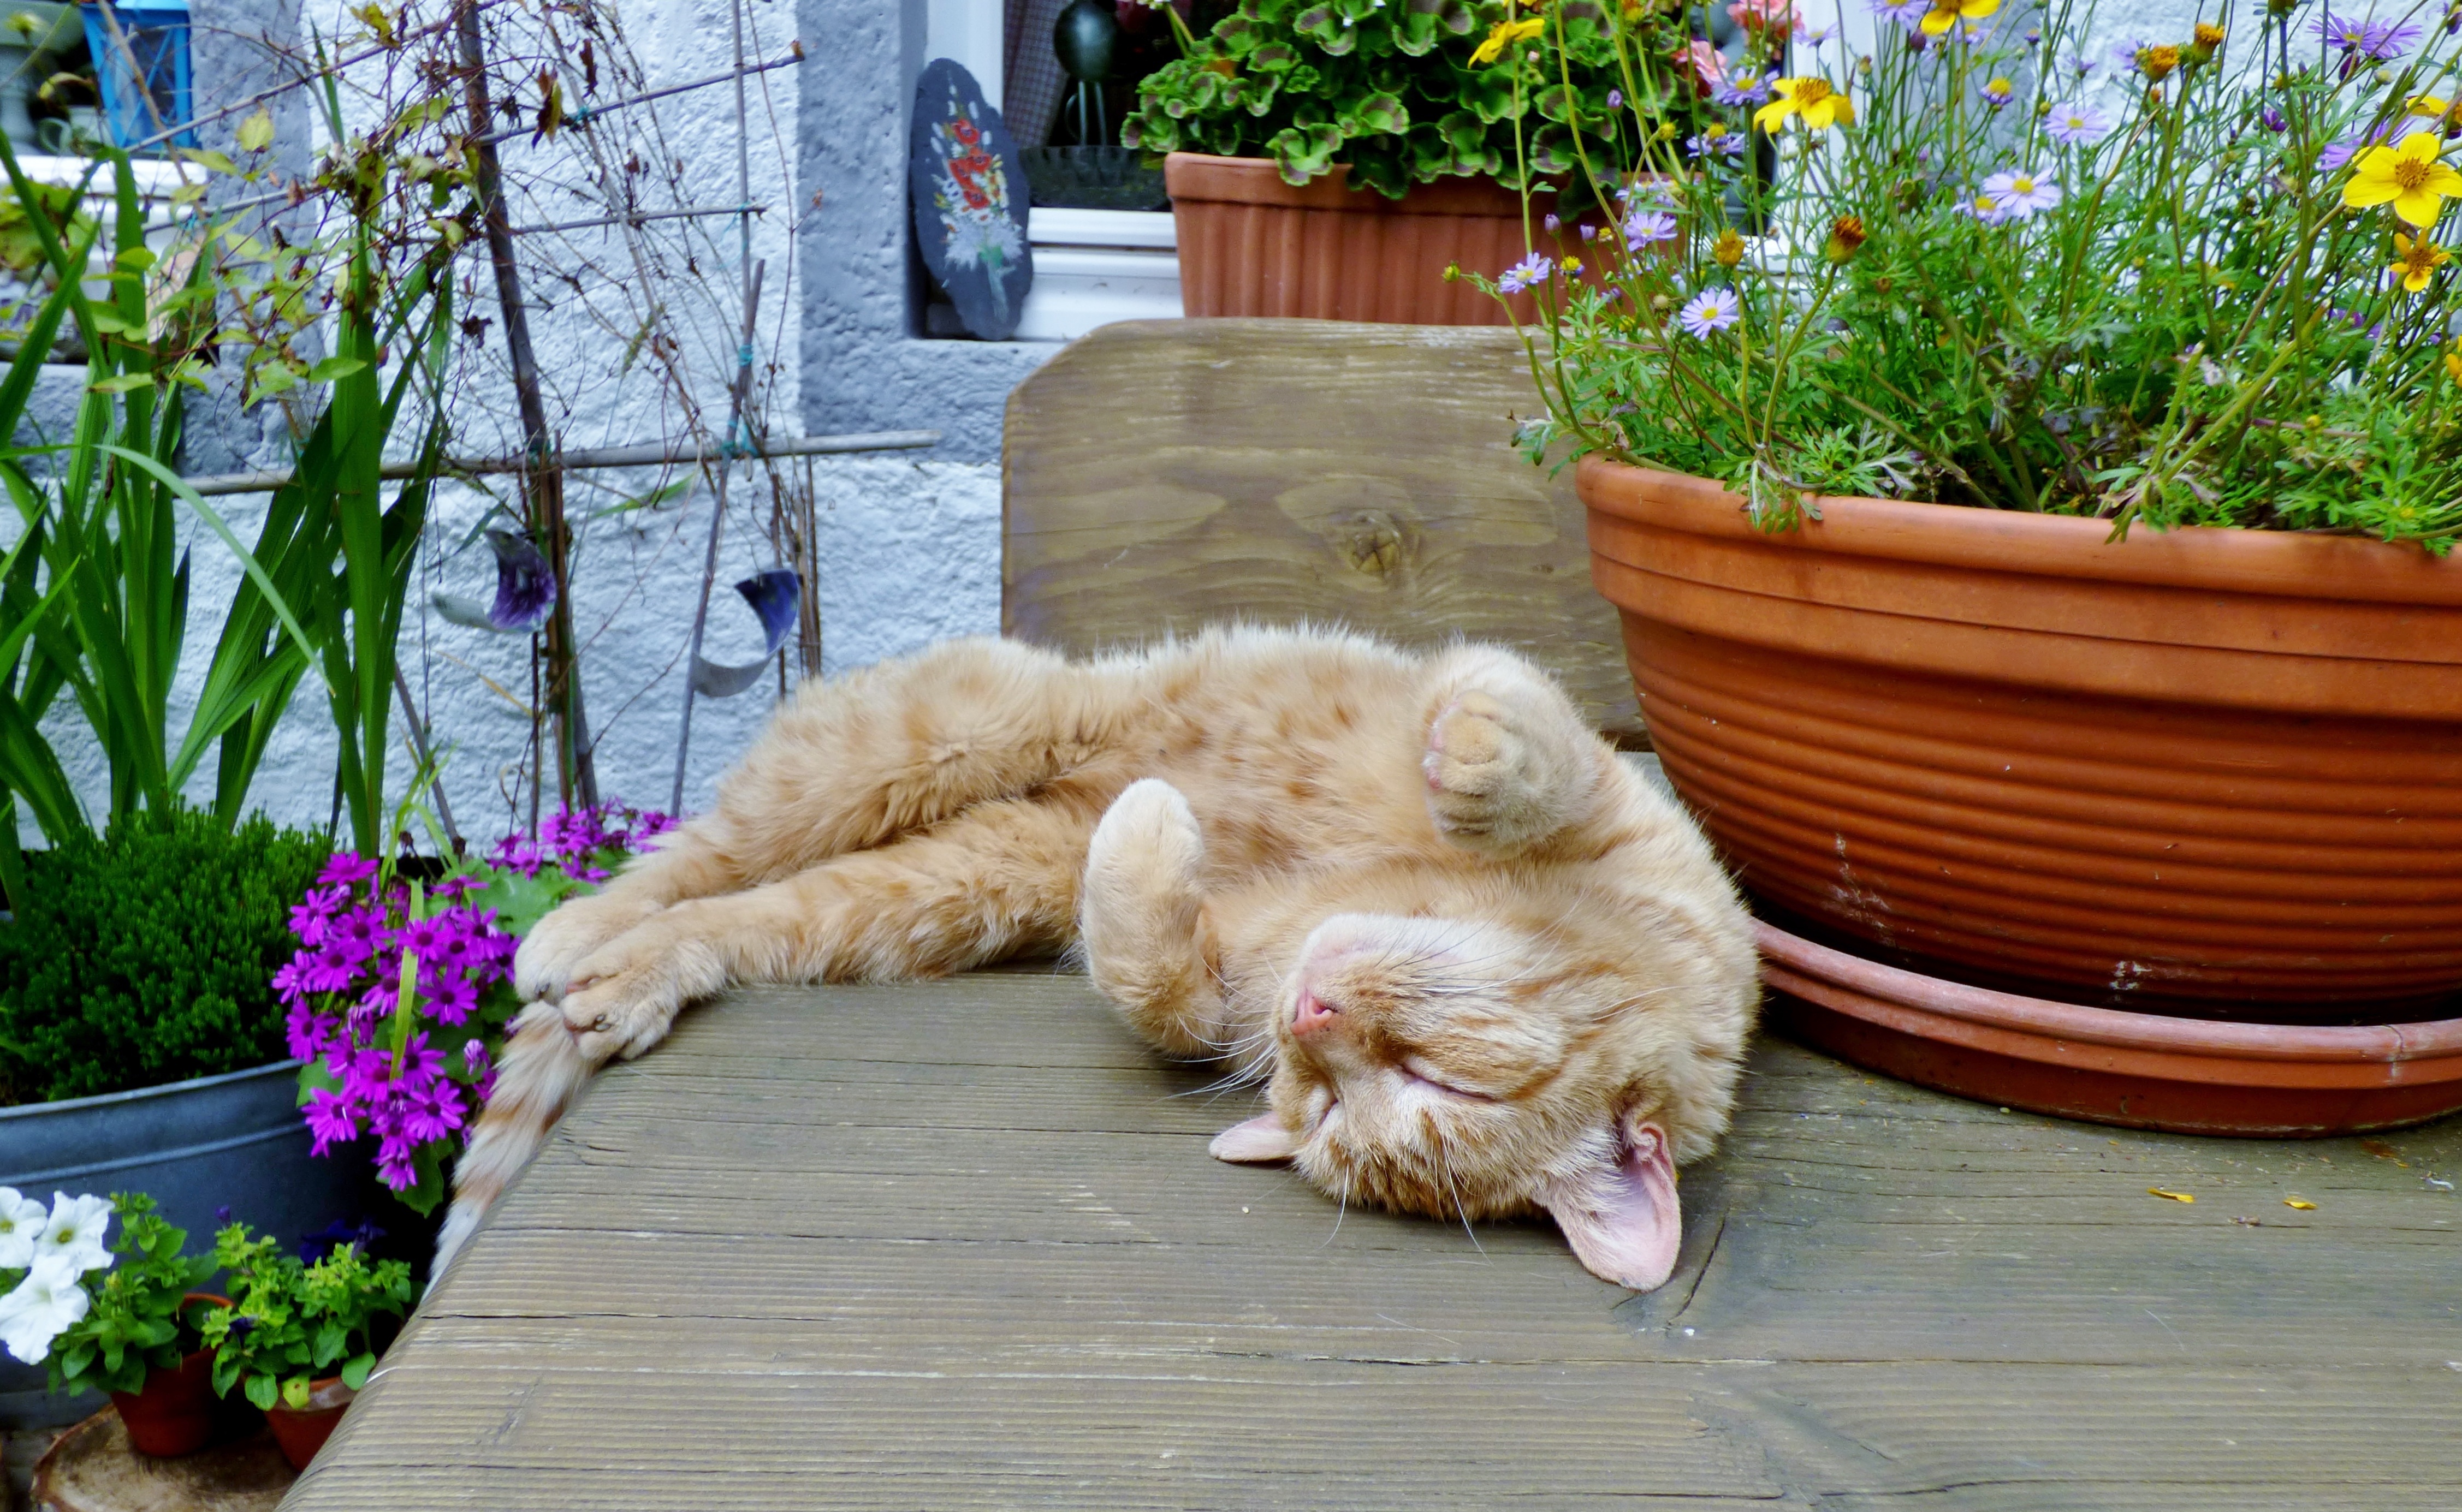
flower, relax, kitten, cat, backyard, mammal, lounge, cats, lazy, sleep, animals, red cat, garden table, small to medium sized cats